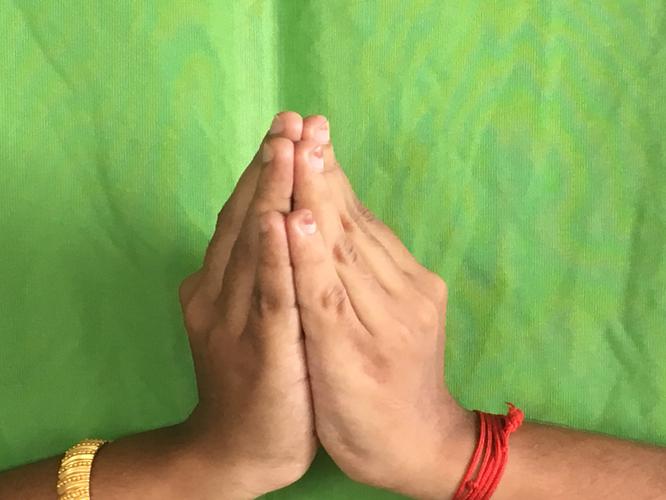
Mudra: Kapotham
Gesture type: double_hand